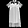
Label: Dress